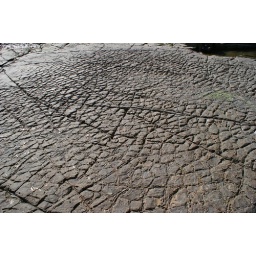
More strange rock surfaces to walk on, but in places it was almost smooth like a sidewalk :)